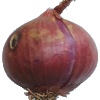
Label: Onion Red 1